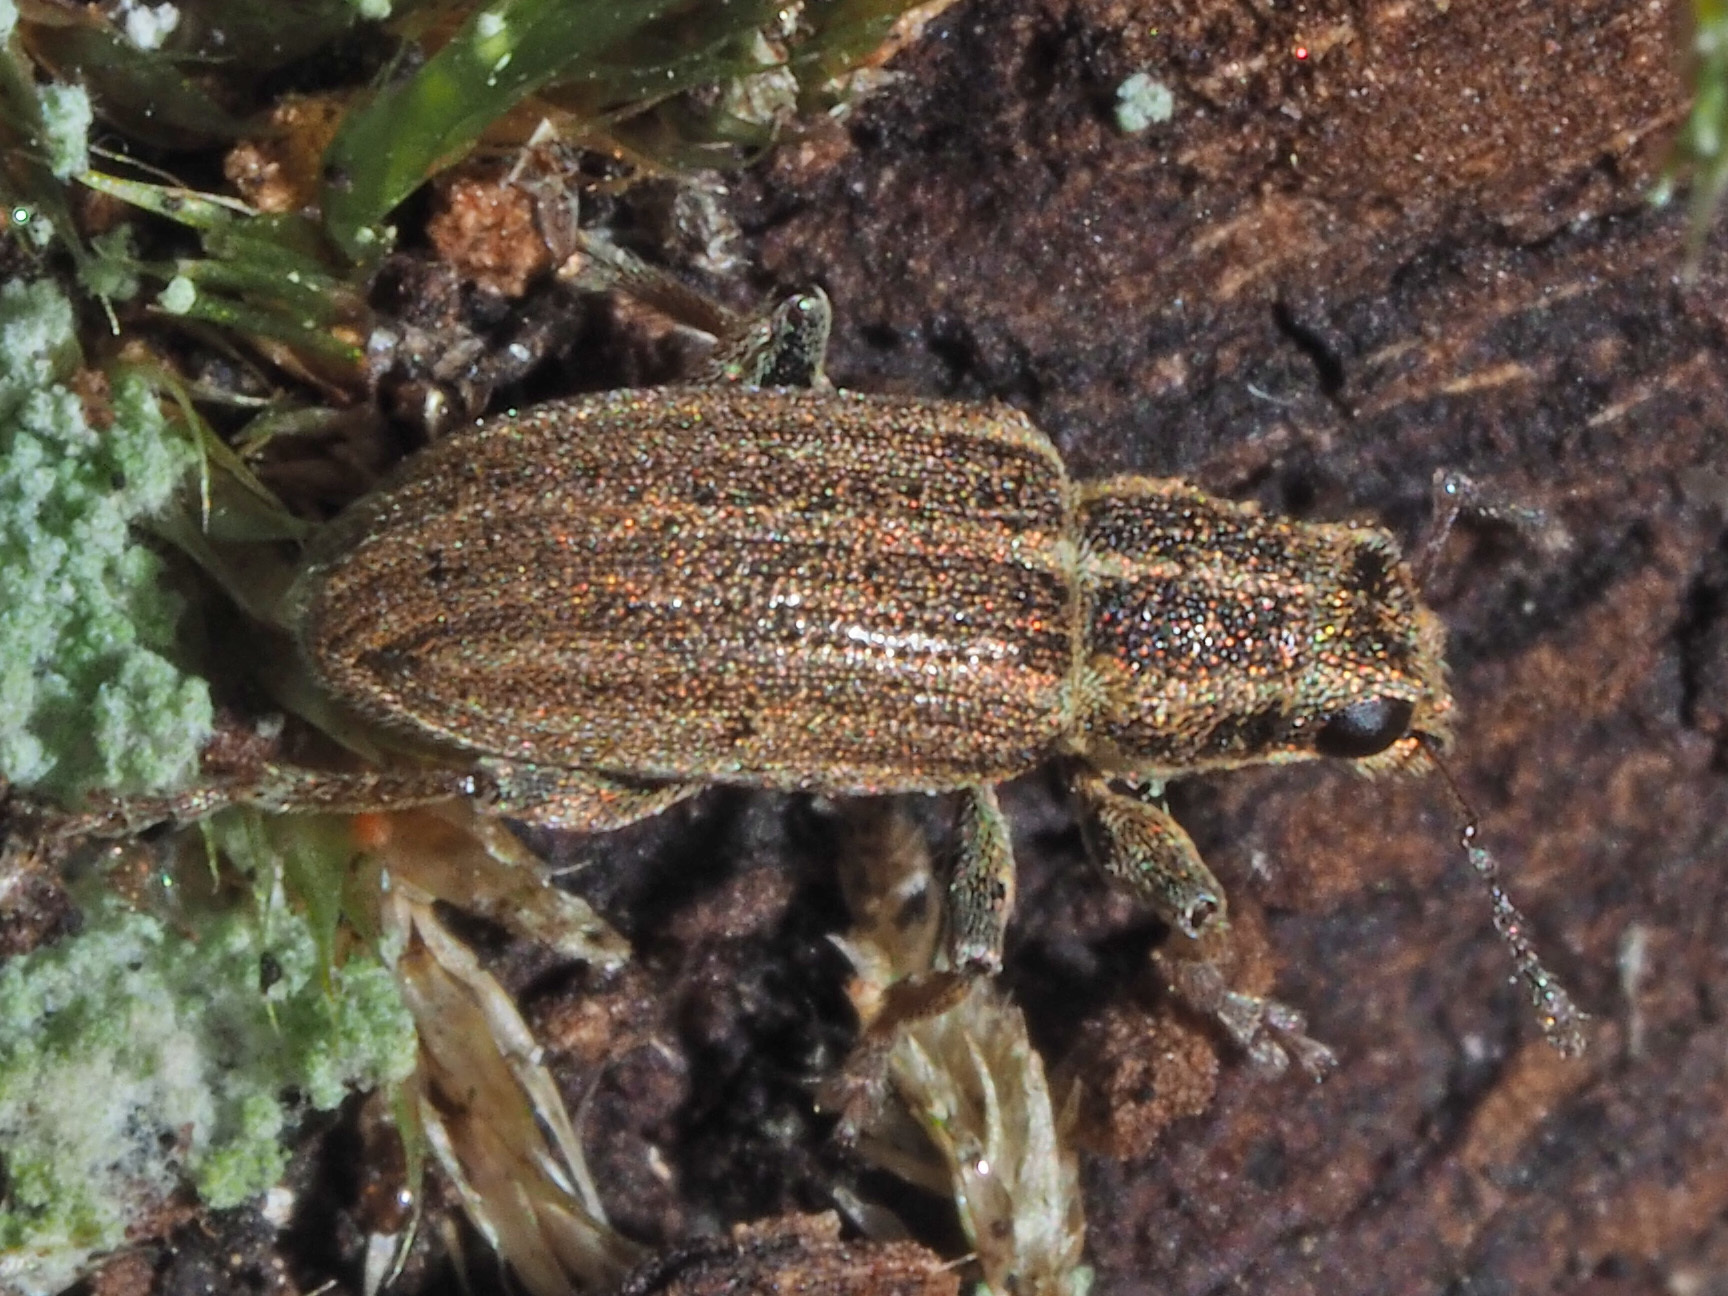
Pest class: pea_leaf_weevil